Moixa

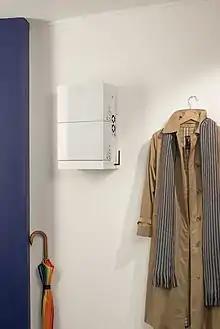
A 2 kWh unit mounted on a wall.

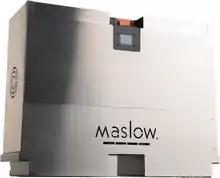
4-6 kWh Maslow unit

Maslow is a building-based home energy storage solution that works with existing photovoltaic panels to reduce energy consumption and offset power consumption to off-peak times. Using batteries charged through PV panels or the grid at off-peak times, the power is then discharged at peak times to reduce costs. The unit can support both AC and DC networks.